Cosima Wagner

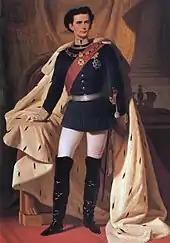
Ludwig II of Bavaria, Wagner's financial rescuer and sponsor for many years

In 1864 Wagner's financial position was transformed by his new patron, the 18-year-old King Ludwig II of Bavaria, who paid off the composer's debts and awarded him a generous annual stipend. Ludwig also provided Wagner with a lakeside retreat at Lake Starnberg, and a grand house in Munich. At Wagner's instigation, von Bülow accepted a post as Ludwig's "royal pianist"; he and Cosima moved to Munich, and took a house conveniently close to Wagner's, ostensibly so that Cosima could work as the composer's secretary. From 29 June 1864 Cosima spent more than a week alone with Wagner at Lake Starnberg, before von Bülow joined them on 7 July. According to Wagner's housekeeper, Anna Mrazek, "it was easy to tell that something was going on between Frau Cosima and Richard Wagner". Mrazek said that later in the visit von Bülow found his wife in Wagner's bedroom, but nevertheless made no demands for an explanation, either from Wagner or from his wife. Nine months after this visit, on 10 April 1865, Cosima gave birth to a daughter, Isolde. Such was von Bülow's devotion to Wagner that he accepted the child as his own, and registered her as "the legitimate daughter" of Hans and Cosima von Bülow. Wagner attended the Catholic baptism on 24 April. On 10 June 1865, at the Munich Hofoper, von Bülow conducted the premiere of Wagner's "Tristan und Isolde".